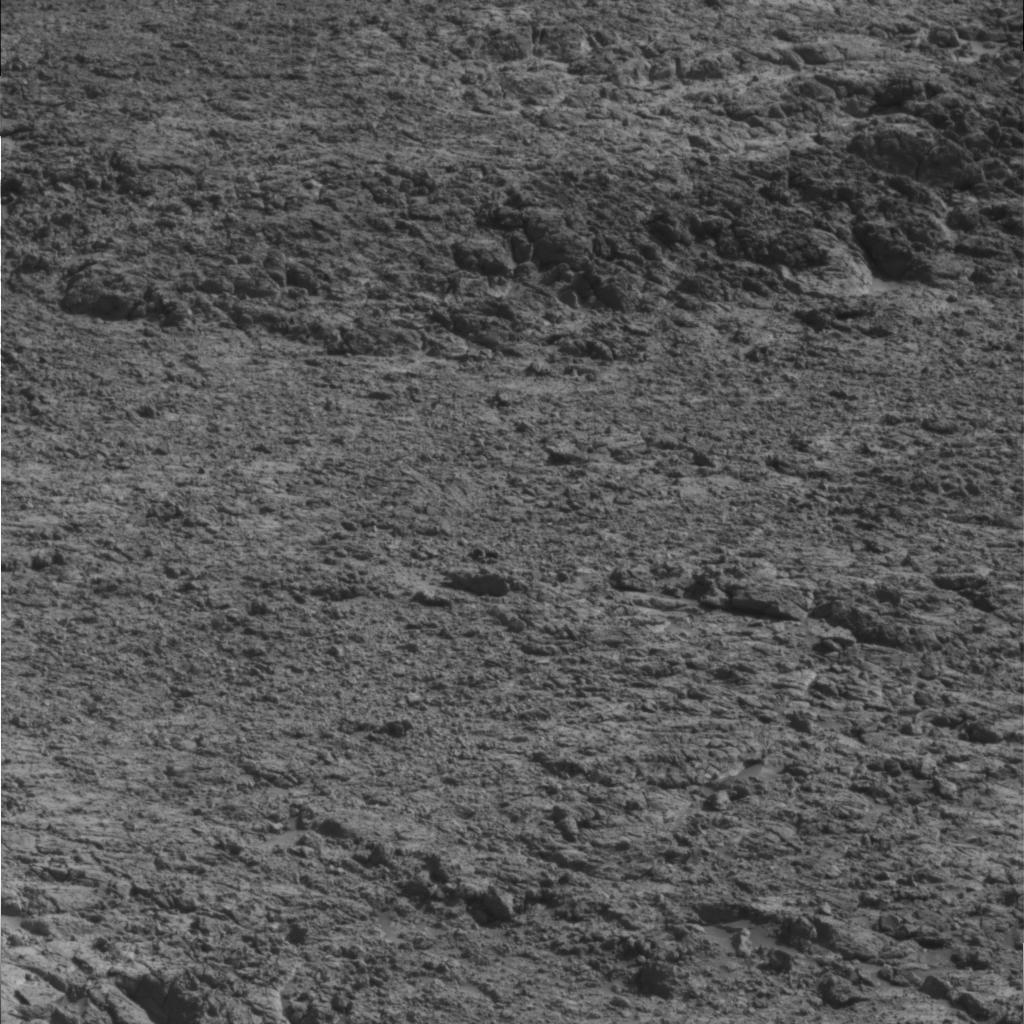
Surface features visible: Rock Outcrops, Clasts, Soil, Nearby Surface